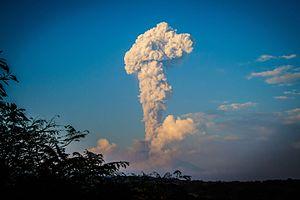
Éruption du volcan de Colima, Mexique, 17 déc. 2016 en fin d'après-midi
Le Volcán de Colima, également appelé Colima, Fuego de Colima, Volcán de Fuego ou encore Tzapoltlan, est un volcan du Mexique faisant partie de la cordillère néovolcanique. Il est situé dans le parc national Nevado de Colima.
Les volcans de la décennie, en anglais Decade Volcanoes, sont seize volcans identifiés par l'Association internationale de volcanologie et de chimie de l'intérieur de la Terre, dépendant de l'Union géodésique et géophysique internationale, comme étant dignes d'une étude particulière à la lumière de leur histoire éruptive large et destructive et de la proximité de régions peuplées. Le projet des volcans de la décennie encourage les études et les activités de sensibilisation du public à ces volcans, dans le but de parvenir à une meilleure compréhension des volcans et des dangers qu'ils présentent et donc d'être en mesure de réduire la gravité des catastrophes naturelles. Ils sont nommés « volcan de la décennie » parce que le projet a été lancé dans le cadre de la décennie internationale pour la prévention des catastrophes naturelles de l'Organisation des Nations unies.